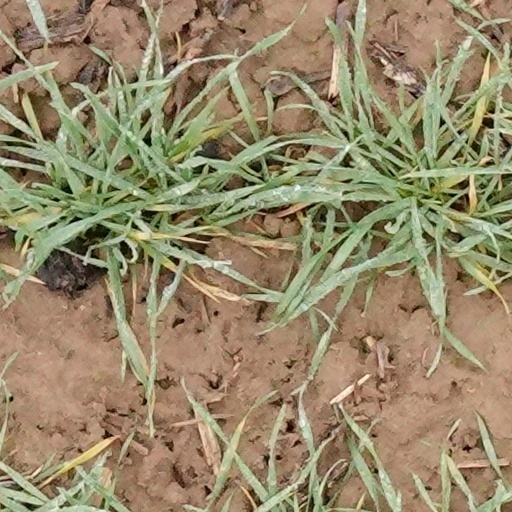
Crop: wheat